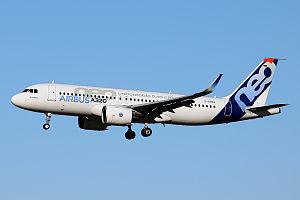
La famille Airbus A320 regroupe quatre avions de ligne moyen-courriers conçus et fabriqués par Airbus depuis 1987. Le premier appareil est l'A320, qui donne son nom à la famille, suivi de deux versions raccourcies, les A318 et A319, et d'une version rallongée, l'A321. L'A321 et l'A320 sont disponibles en version fret et les A318, A319 et A320 sont disponibles en version d'affaires.